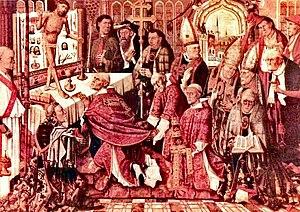
Wilhelm Castelli, né le 17 décembre 1901 à Lübeck et mort le 29 mai 1984 à Lübeck, est un photographe d'art et d'architecture allemand.